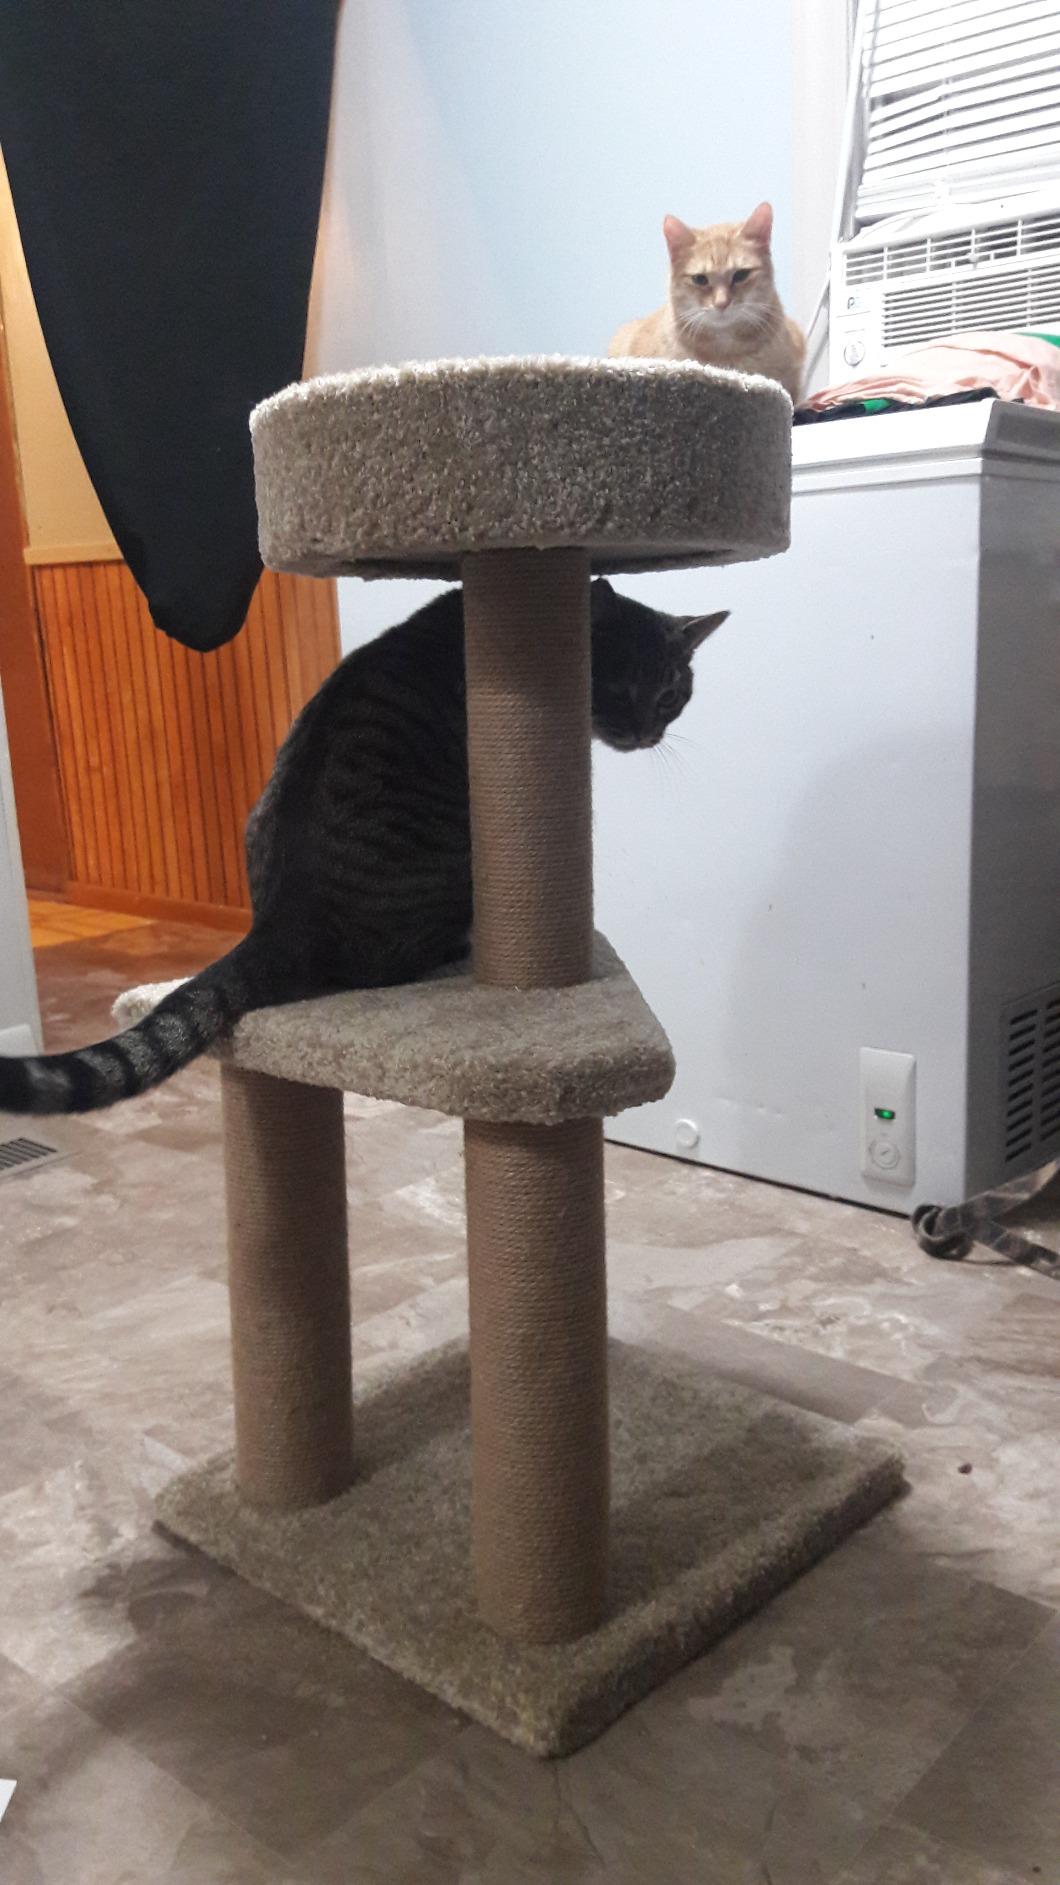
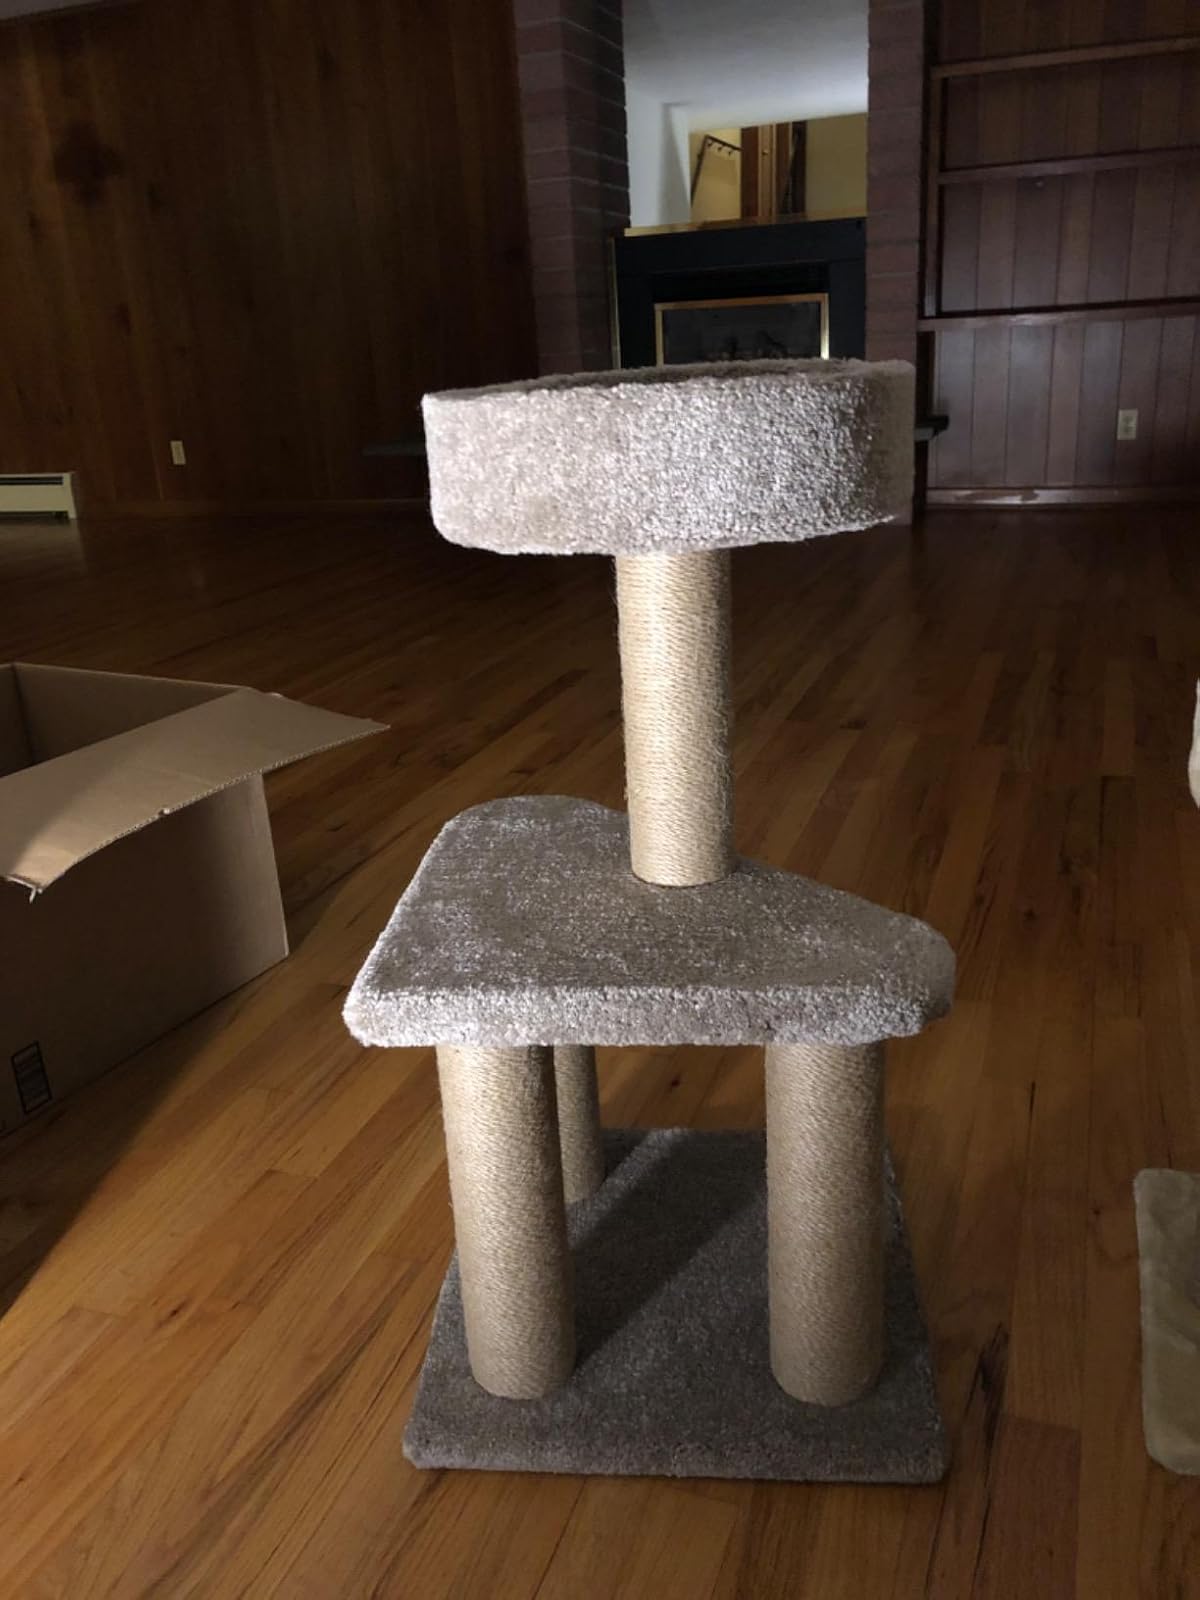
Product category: items_cat tree
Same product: yes